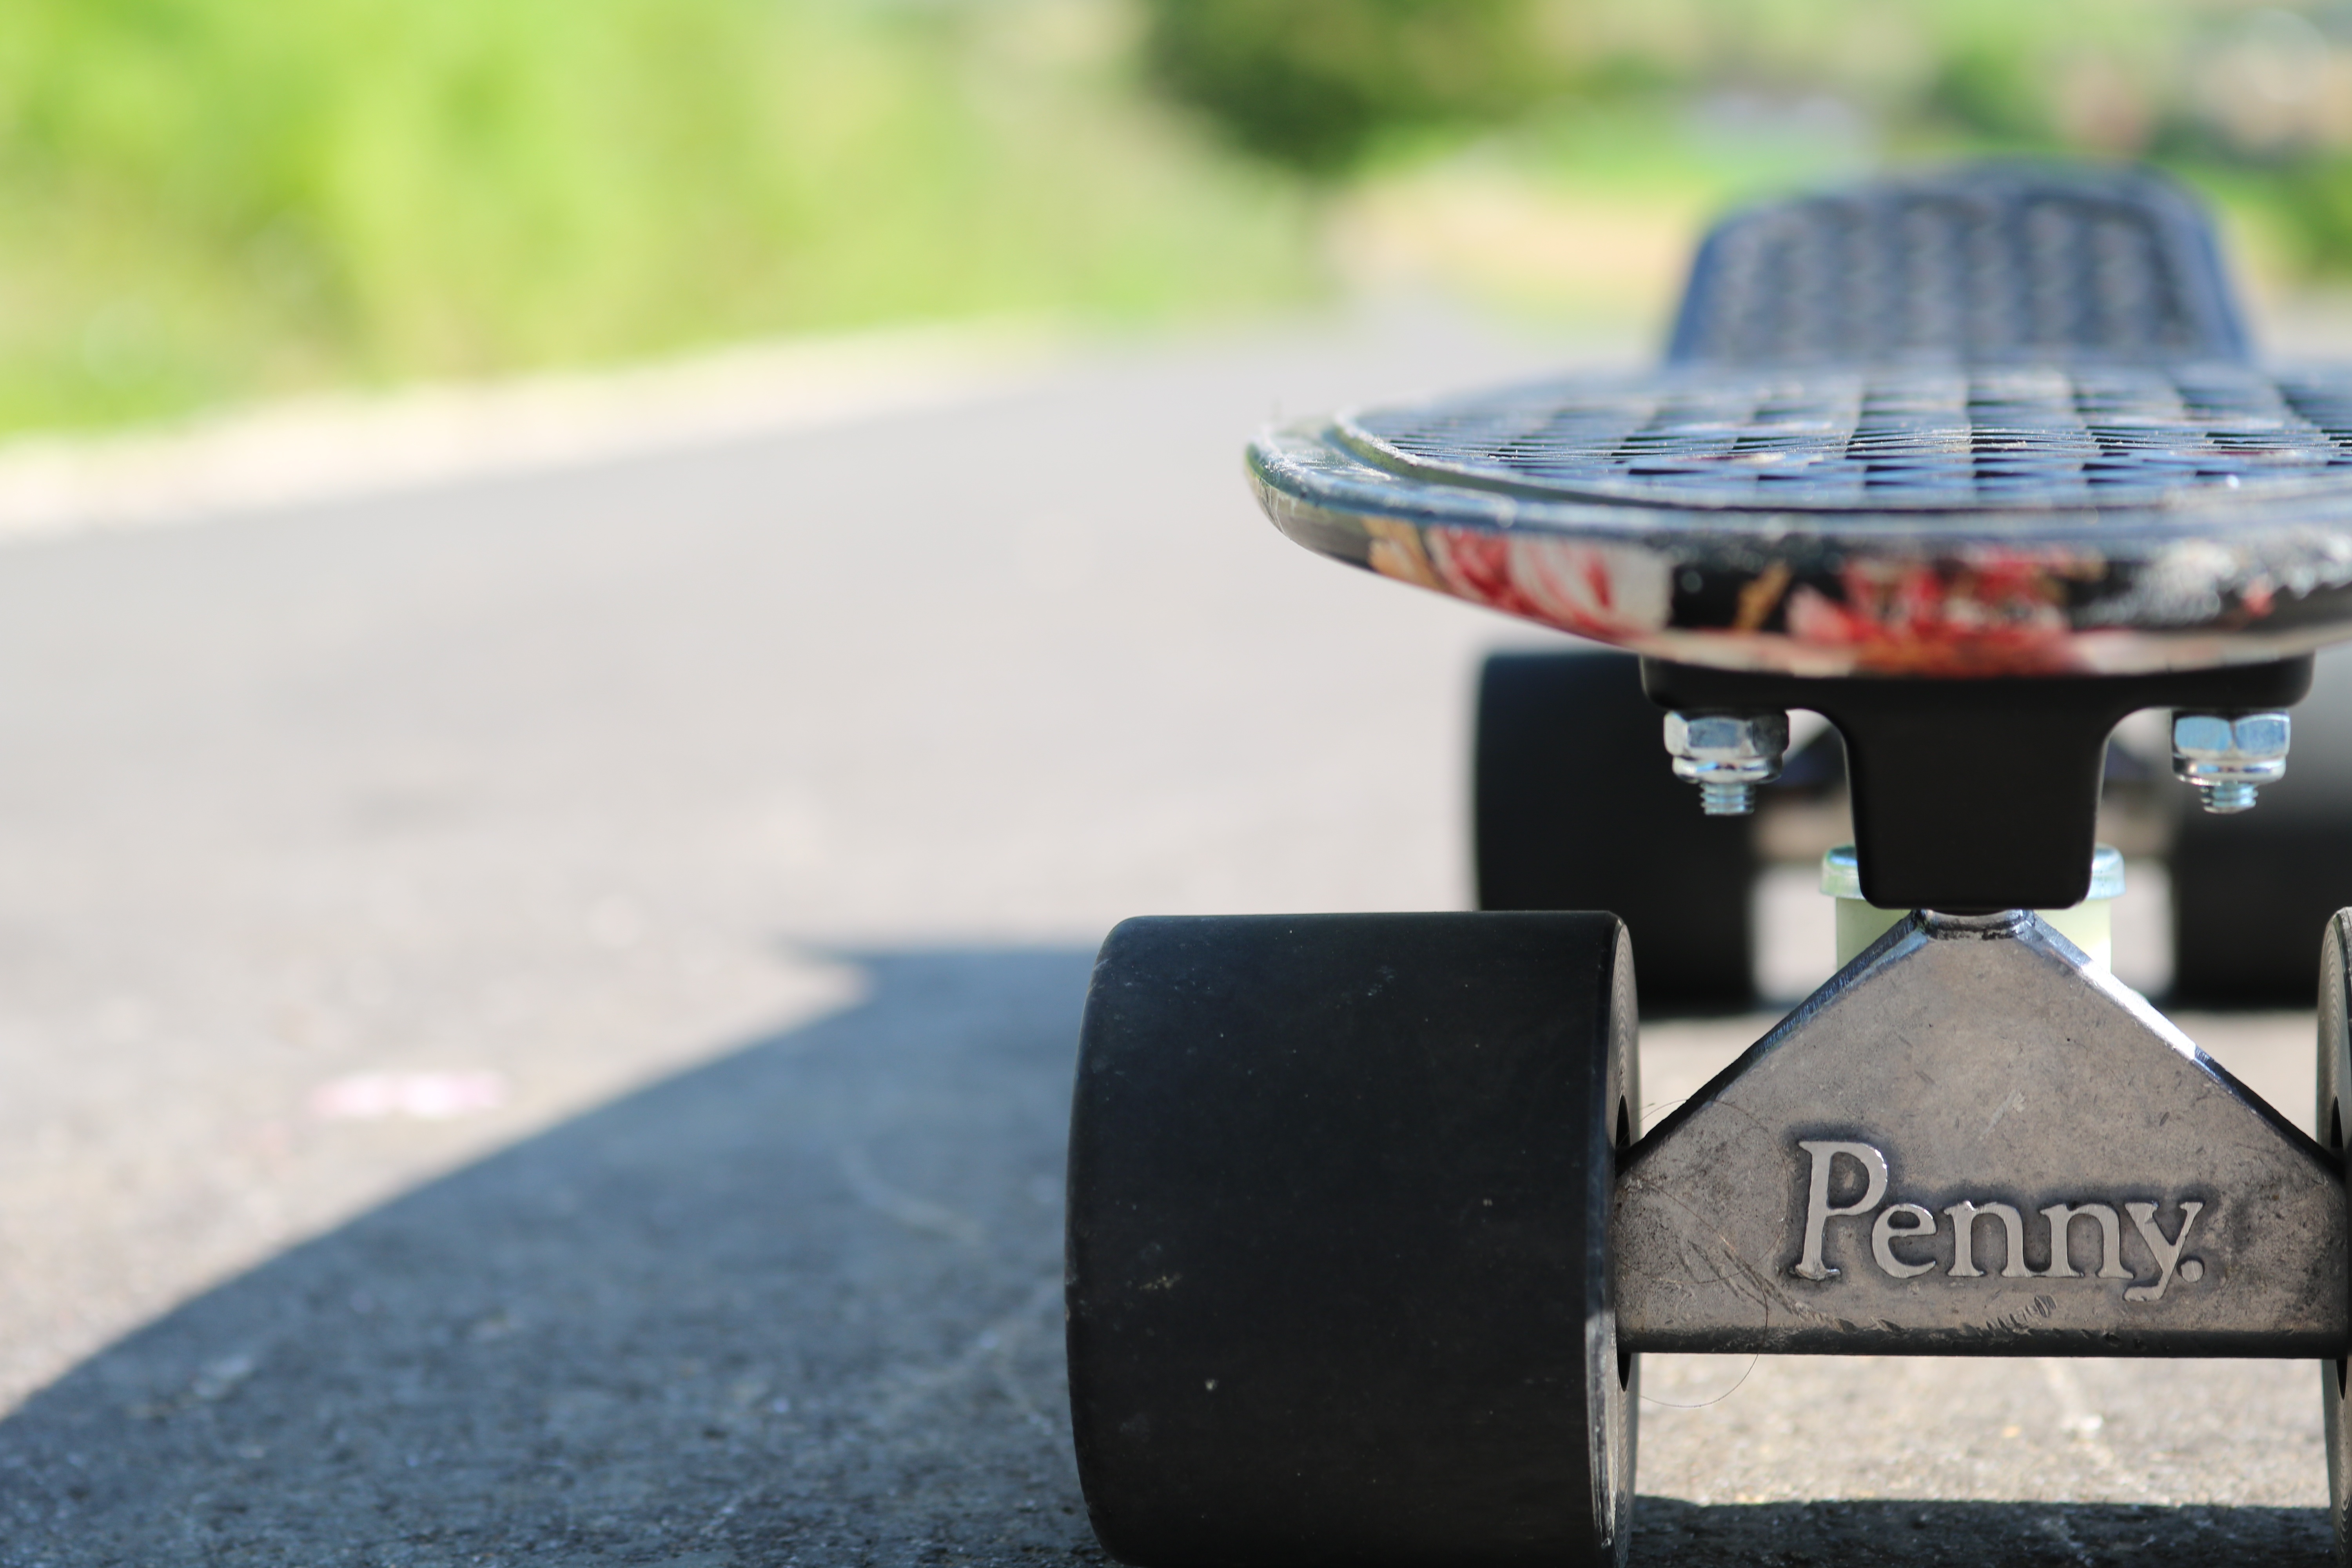
car, wheel, skateboard, vehicle, black, tire, sports equipment, longboard, footwear, skateboarding equipment and supplies, automotive tire